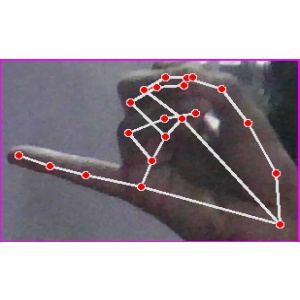
अक्षर: च